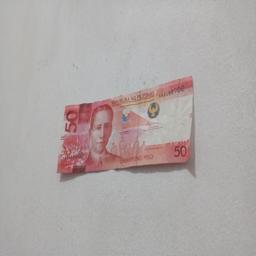
Label: 50_Front